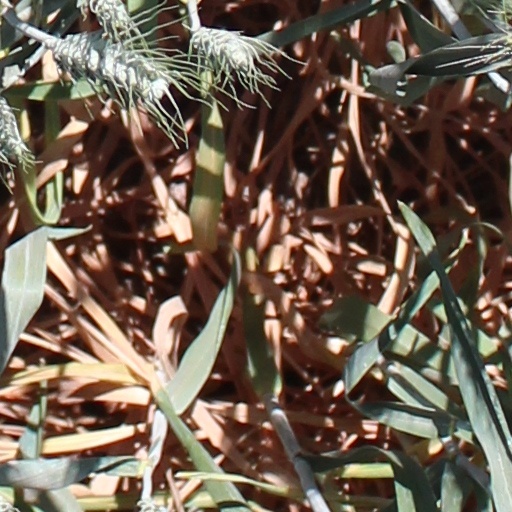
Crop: wheat